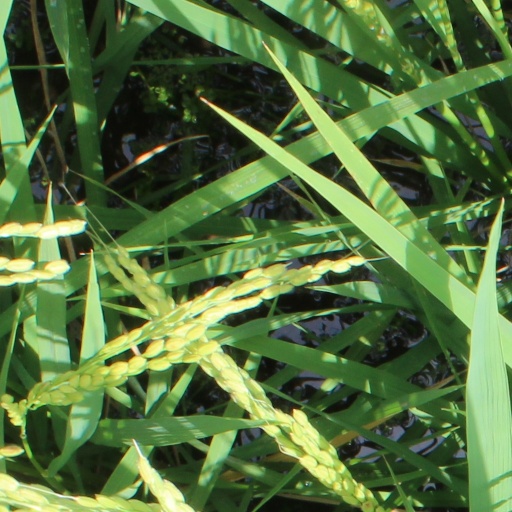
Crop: rice